Vancouver International Jazz Festival

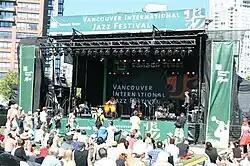
2008 festival stage in Yaletown

The Vancouver International Jazz Festival is a jazz festival held every summer in Vancouver, British Columbia, Canada.